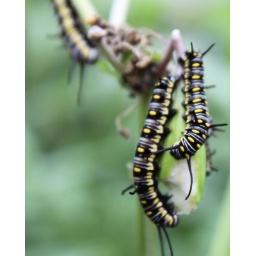
caterpillars at Wingham wildlife park in the butterfly house